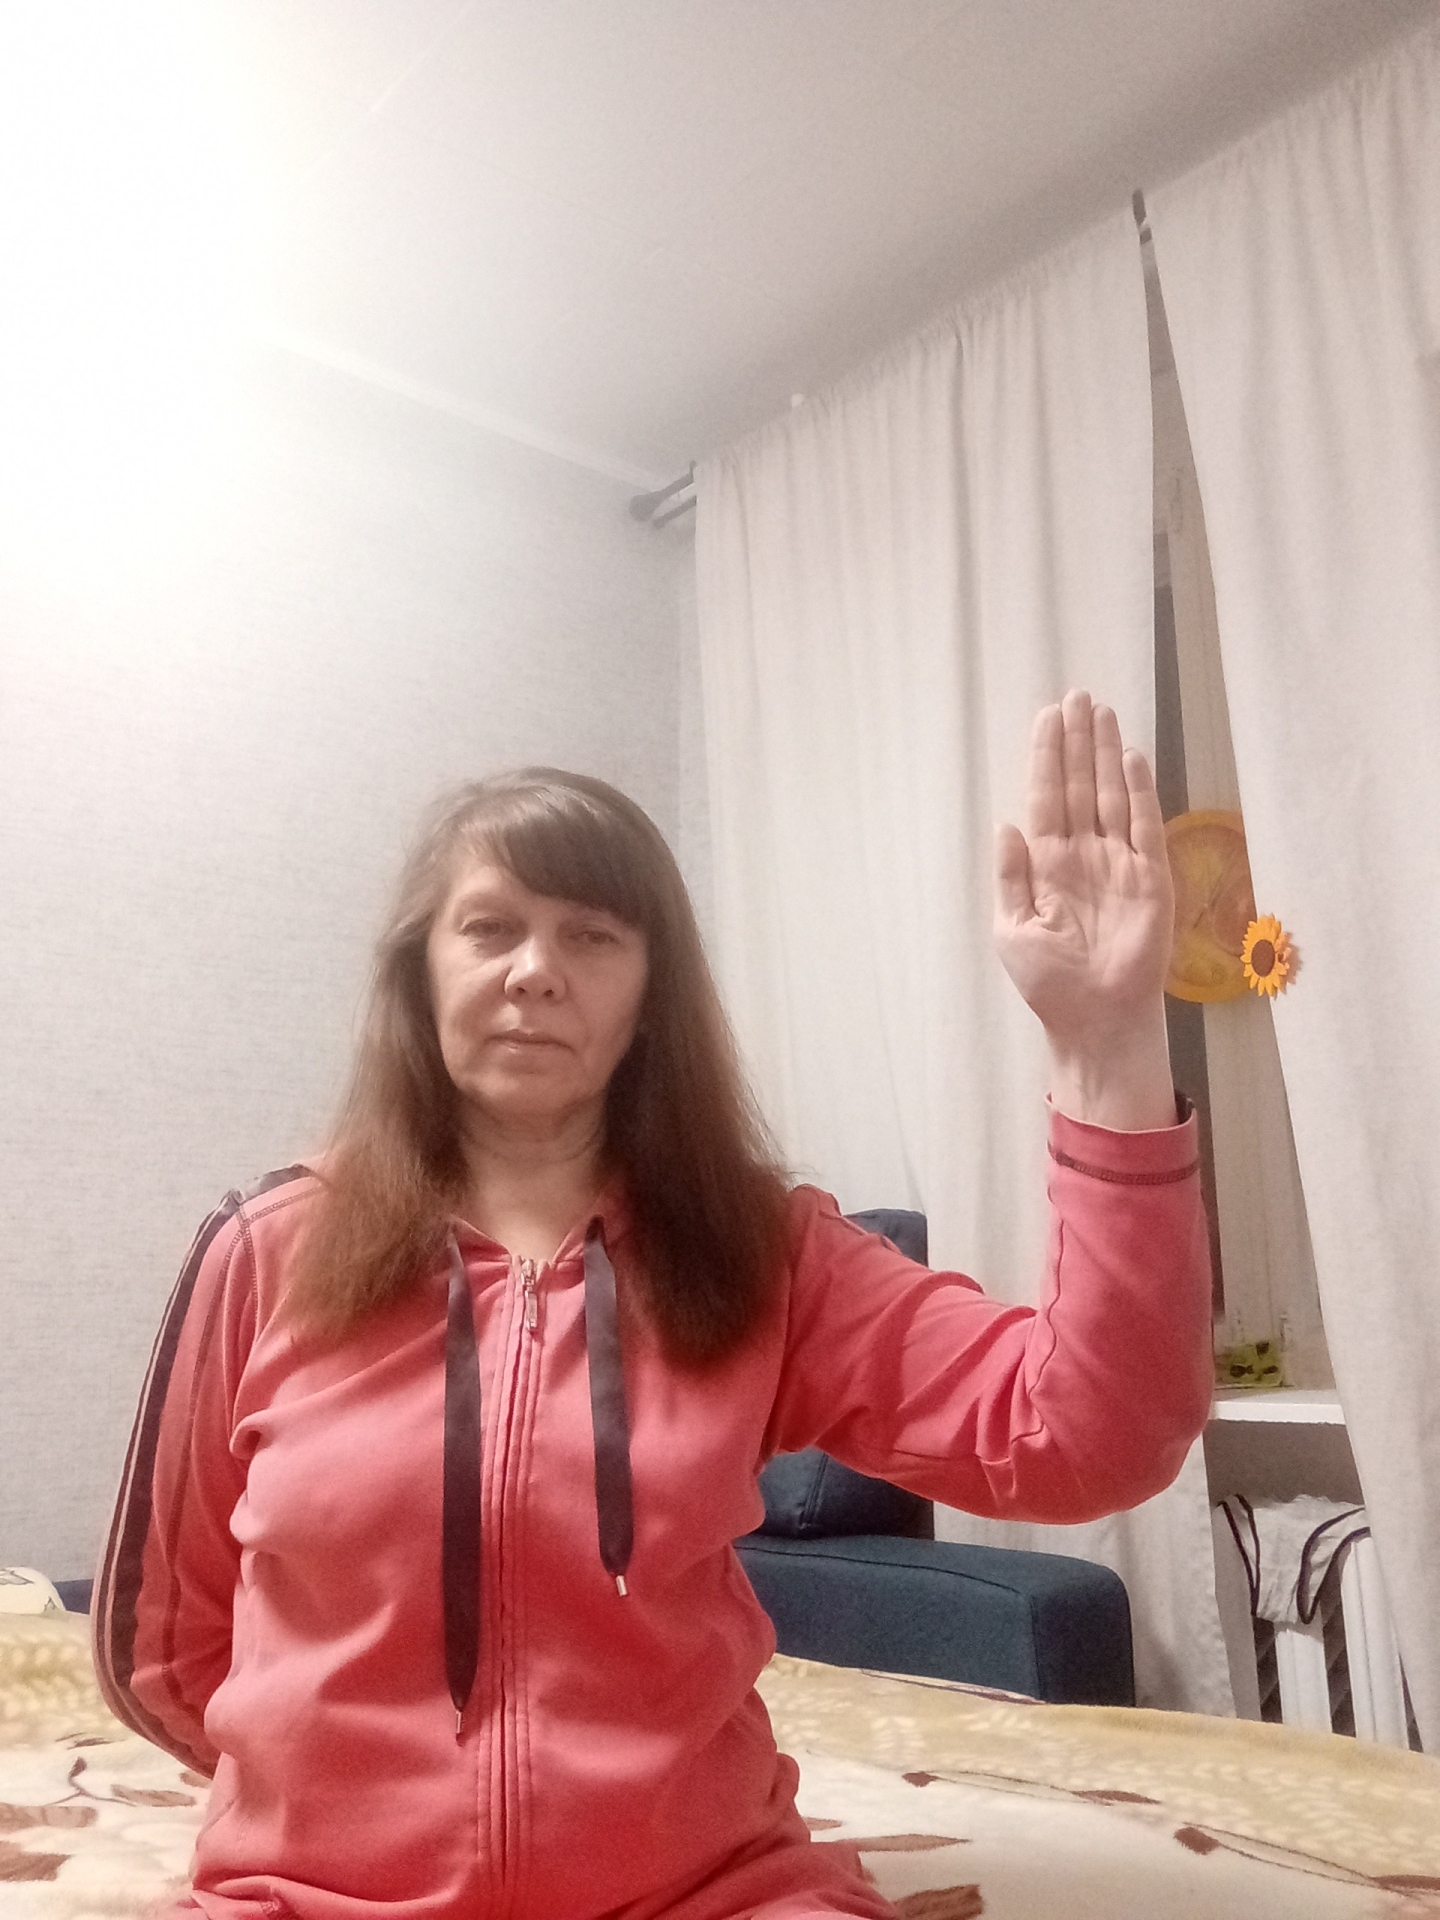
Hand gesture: stop